Anzio

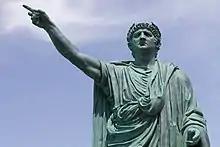
Statue of Nero in Anzio by Claudio Valenti (2010).

From 1940 to 1945 Anzio was united with Nettuno in a single municipality ("comune"): Nettunia.